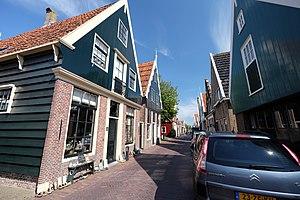
De Rijp est un village de la province de Hollande-Septentrionale aux Pays-Bas. Elle fait partie de la commune de Alkmaar.